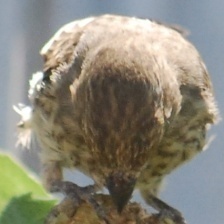
Species: HOUSE FINCH
Scientific name: HAEMORHOUS MEXICANUS
ImageNet parent category: house_finch